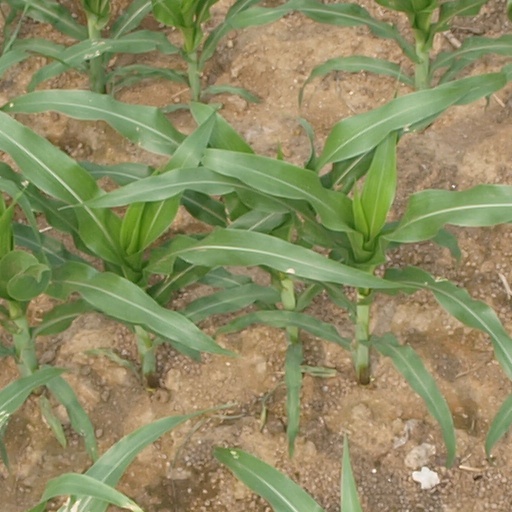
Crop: maize; corn